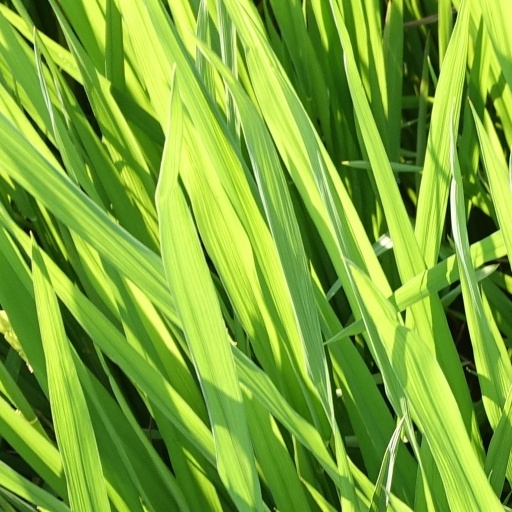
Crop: rice